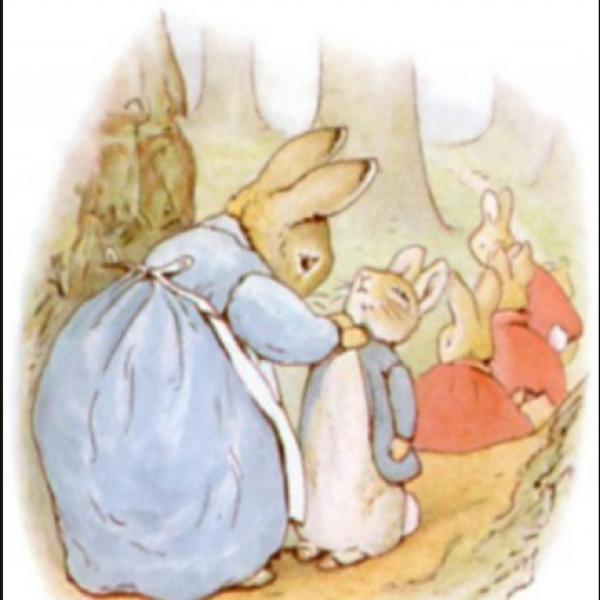
回答: お前簡単にファミリー抜けられると思うなよ